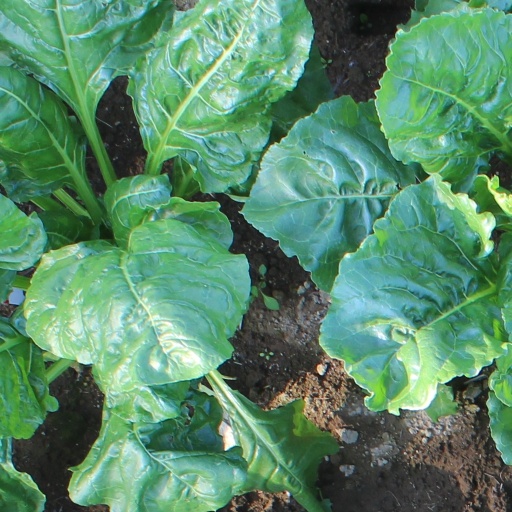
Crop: sugar beet